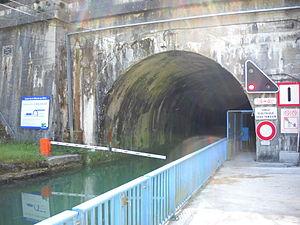
Tunnel de Mauvages
Le canal de la Marne au Rhin, long de 314 km et 178 écluses à l'origine, relie la Marne au Rhin. Par le canal latéral de la Marne, il est connecté au réseau navigable de la Seine vers l'Île-de-France et la Normandie.
Mauvages est une commune française située dans le département de la Meuse, en région Grand Est. Elle doit sa notoriété principalement à sa fontaine-lavoir de style néo-égyptien et au tunnel de Mauvages sur le canal de la Marne au Rhin, le second plus long tunnel fluvial de France, qui relie la localité à Demange-aux-Eaux.